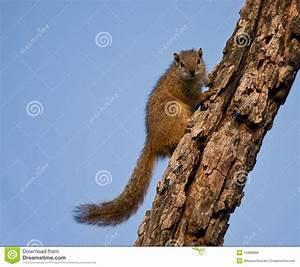
squirrel